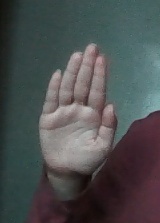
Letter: seen